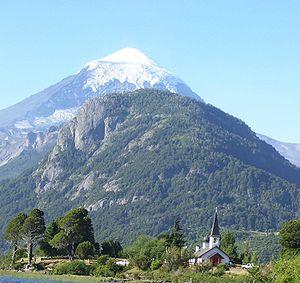
La province de Neuquén est une province d'Argentine, qui se trouve à l'extrémité nord-ouest de la Patagonie argentine. Avec une superficie de 94 378 km², elle est la plus petite province des régions australes du pays. Sa géographie s'abîme sur l'imposante Cordillère des Andes.